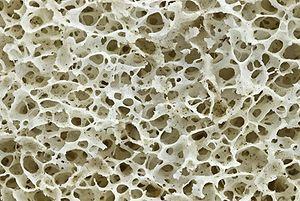
Os désigne aussi bien un tissu conjonctif solidifié que l'une de ces structures individuelles, ou les organes, dans lesquels ils sont formés, et que l'on trouve chez de nombreux animaux. Chez un nourrisson humain, on dénombre jusqu'à 270 os ; chez un homme adulte, on en compte 206.